Black Eagle Dam

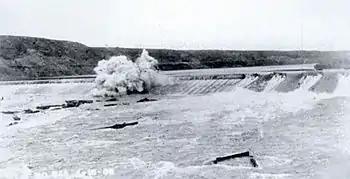
Black Eagle Dam is dynamited on April 14, 1908, to allow floodwaters from collapsed Hauser Dam to pass.

On April 14, 1908, at about 2:30 PM, Hauser Dam—a steel dam about 90 miles upstream from Great Falls— failed. A surge of water to high swept downstream. A Great Northern Railway locomotive was dispatched to the city of Great Falls, warning stations along the way about the dam break. Workers at the Boston and Montana Smelter in Great Falls improvised a wing dam to deflect the floodwaters away from the smelter site and dynamited a portion of Black Eagle Dam to allow the floodwaters to go downstream. Their efforts were not needed, as the Missouri River only rose by the time it reached that city. Two deaths occurred while the dynamiting attempt was made, however: One man drowned while trying to remove flashboards from the dam, and another drowned when his boat capsized.